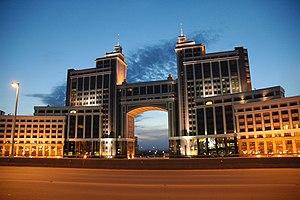
Le secteur de l'énergie au Kazakhstan tient une place dominante dans l'économie du pays, grâce à des ressources abondantes : le Kazakhstan est classé en 2016 au 2ᵉ rang mondial pour ses réserves d'uranium, au 8ᵉ pour celles de charbon, au 12ᵉ pour celles de pétrole et au 24ᵉ pour celles de gaz naturel.